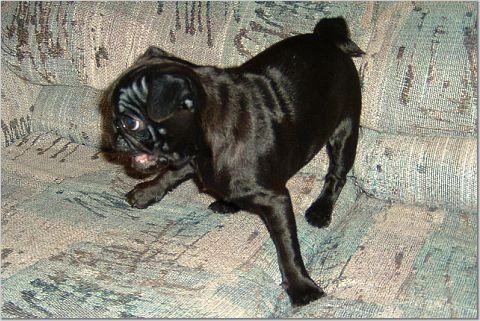
pug